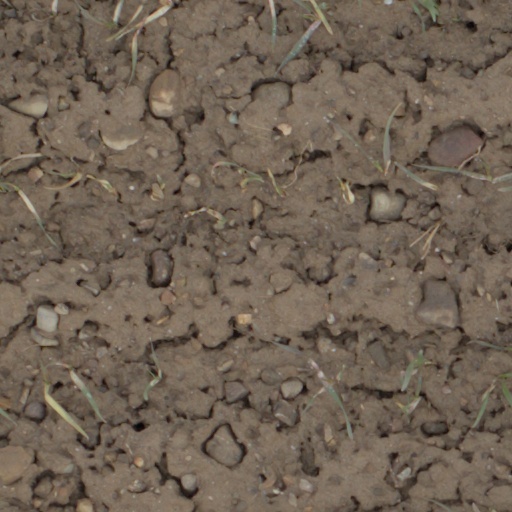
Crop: wheat